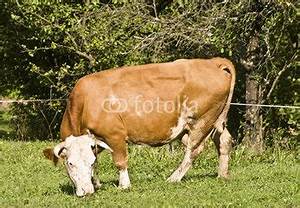
Label: cow